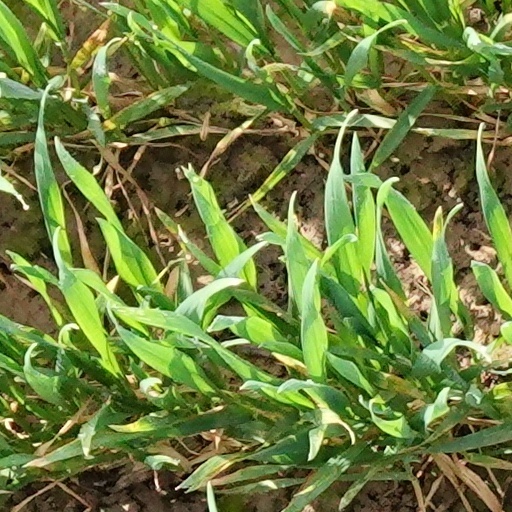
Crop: wheat